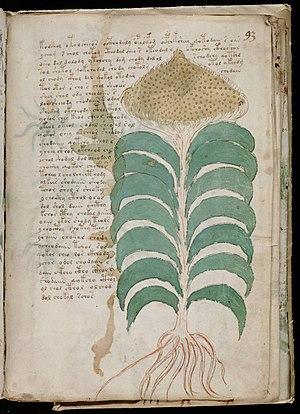
Le manuscrit de Voynich est un livre illustré anonyme rédigé dans une écriture à ce jour non déchiffrée et une langue non identifiée.